Guerchais-Henriot T-2

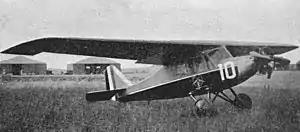

The Guerchais-Henriot T-2 was a French low-power, two-seat cabin cantilever monoplane built in 1928. Only one was flown.